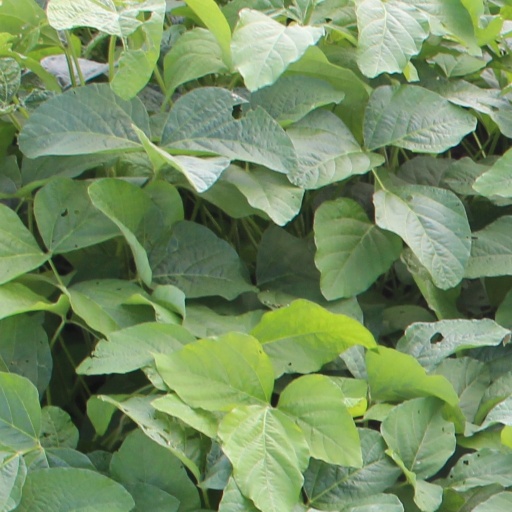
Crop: soybean